Tamworth, New South Wales

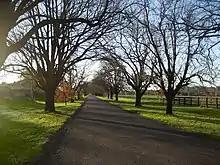
King George Avenue near the Peel River where many farms are located

Agriculture is an important industry in the Tamworth economy. An estimated of land are used for the agricultural industry, with an economic gross value of $75 million contributing to the Tamworth economy.